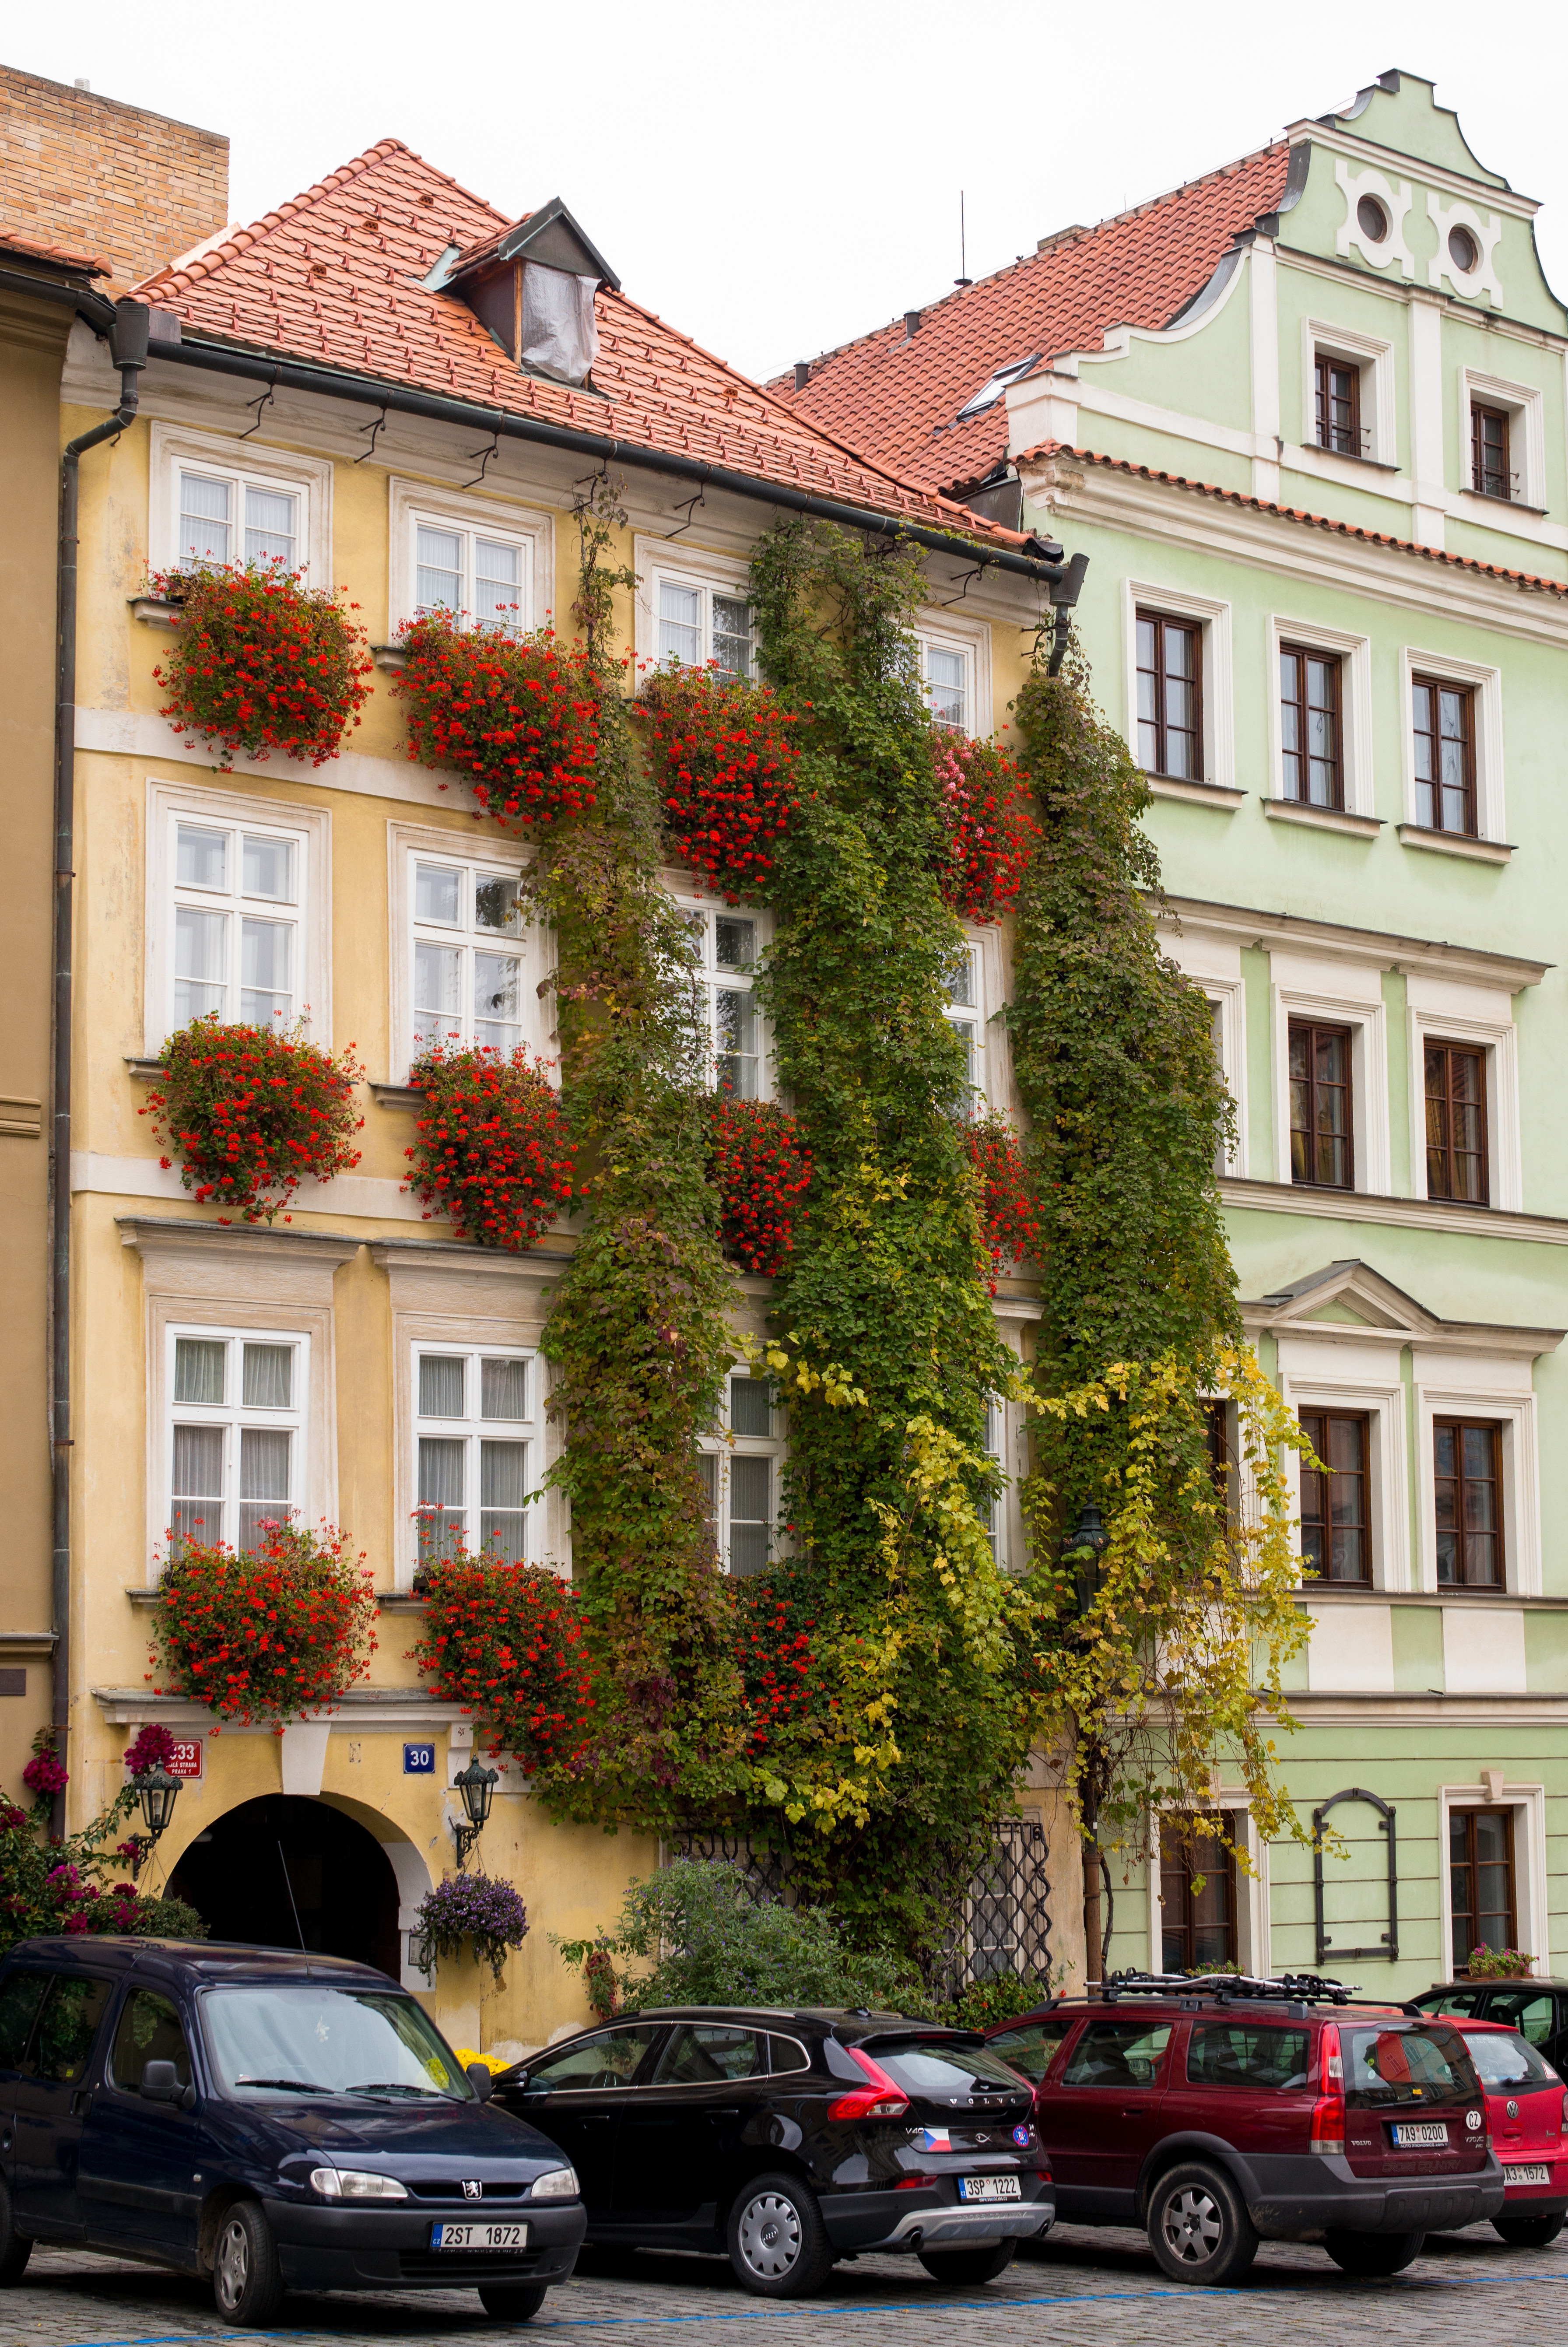
architecture, street, house, fall, town, building, home, wall, cityscape, downtown, europe, ivy, autumn, facade, property, prague, apartment, m, courtyard, praga, 50, still, quarter, estate, republic, quiet, leica, mala, 240, summilux, strana, czech, czechia, bohemia, cesko, praha, praag, prag, lesser, ulice, zakouti, condominium, neighbourhood, residential area